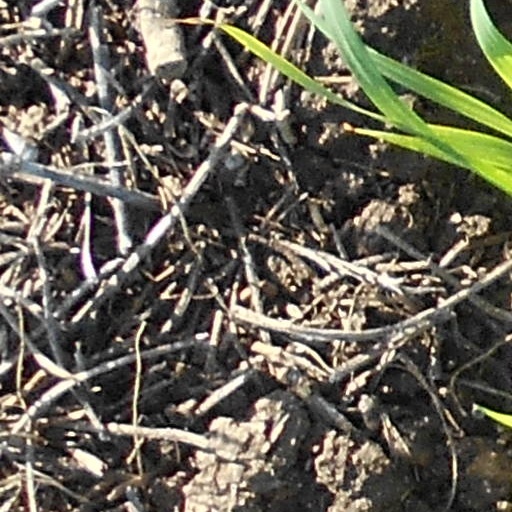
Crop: wheat